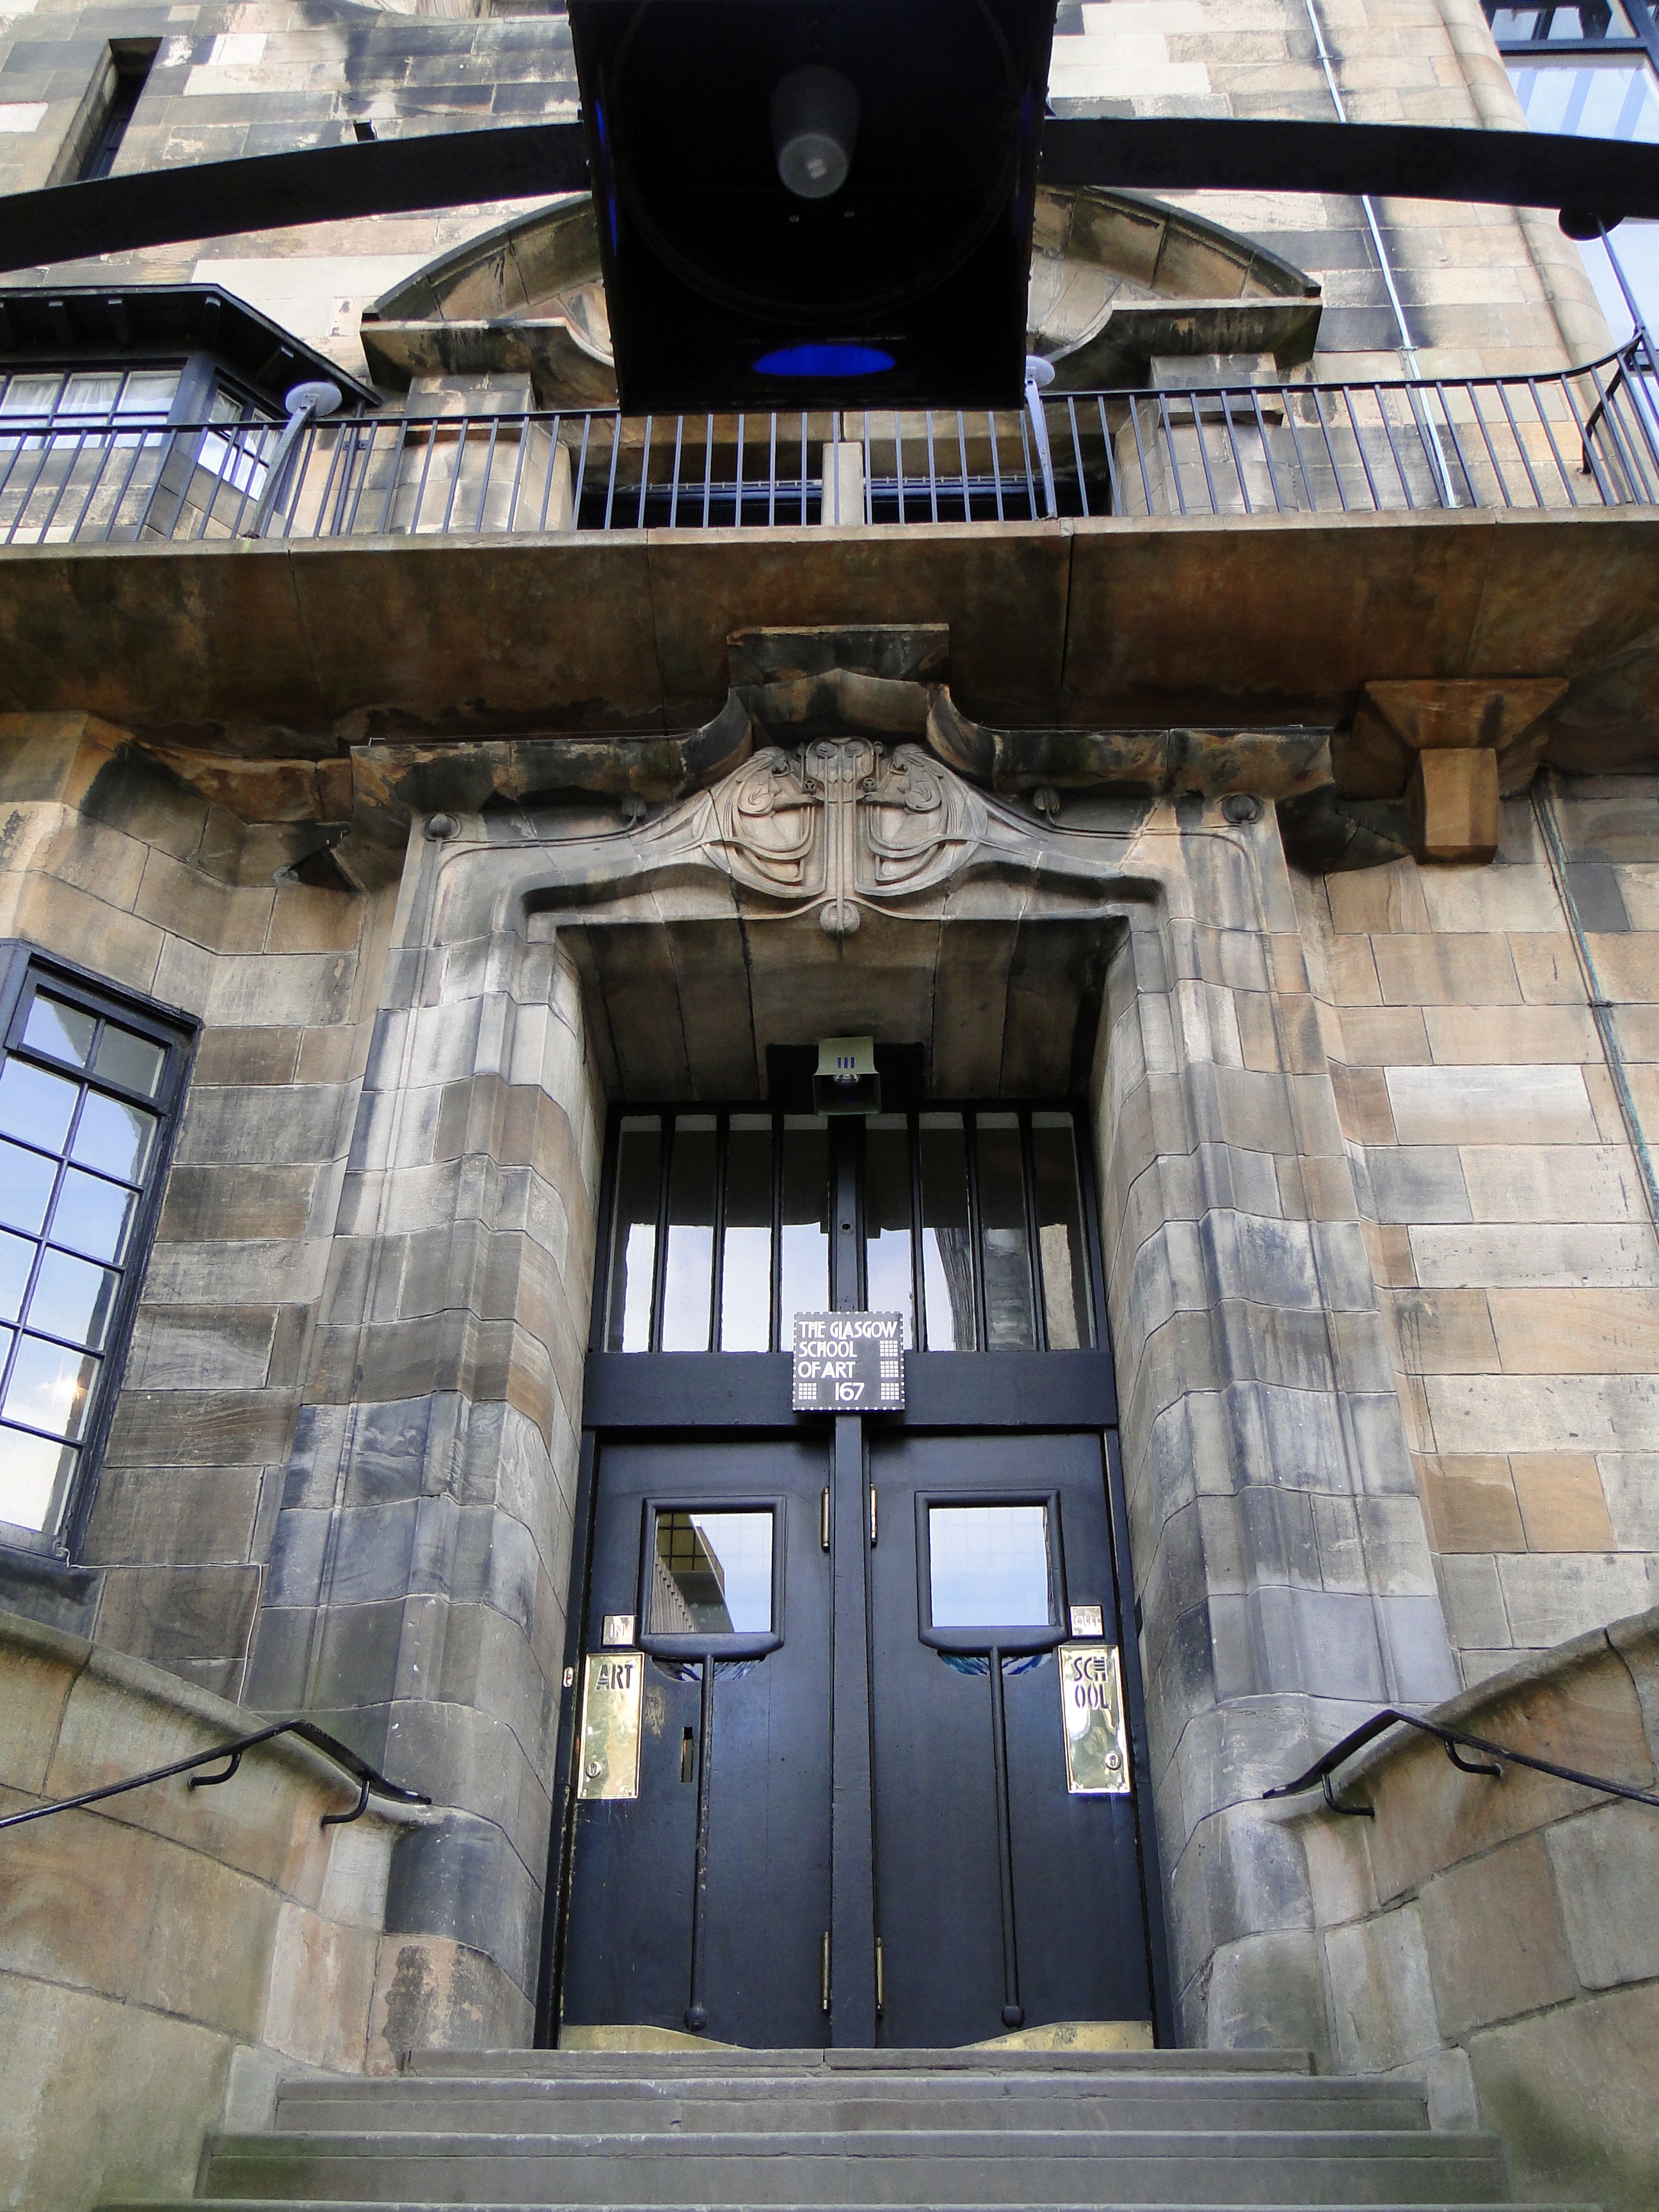
architecture, building, facade, old building, art deco, scotland, glasgow, tourist attraction, access, art nouveau, architectural style, input, house entrance, historically, double door, mackintosh